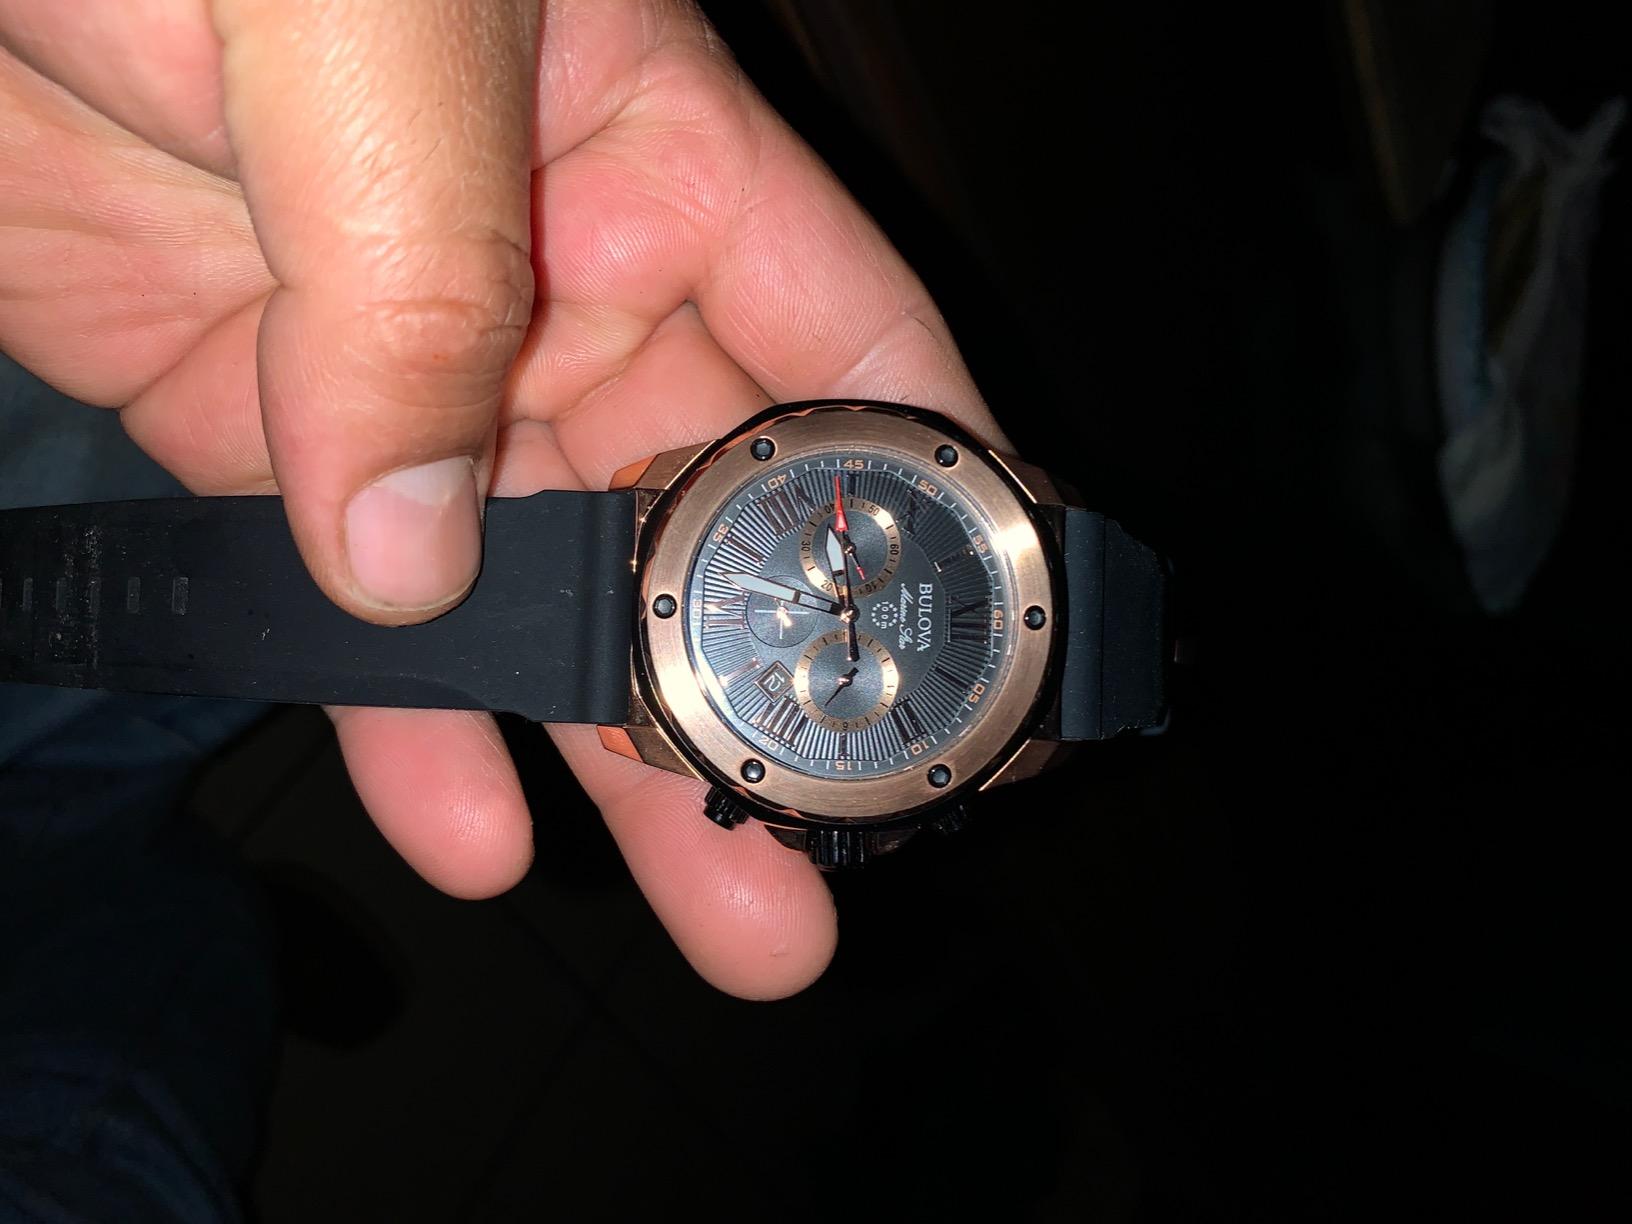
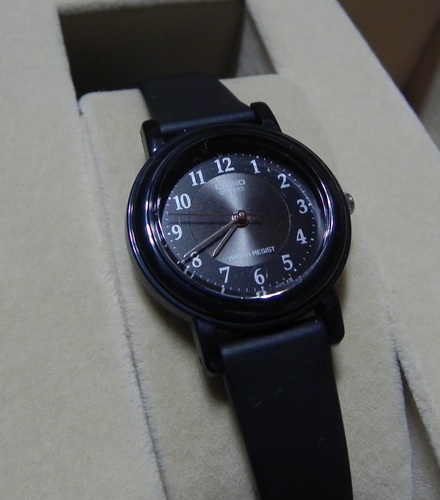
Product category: accessories_watch
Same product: no